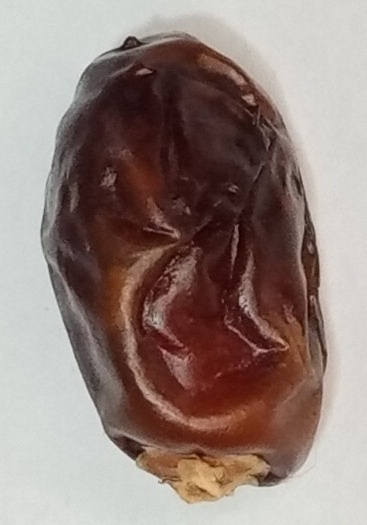
Variety: aseel
Size: small
Grade: grade-1